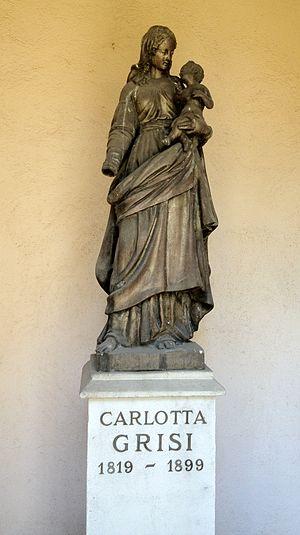
Tombe de Carlotta Grisi, Cimetière de Châtelaine proche de Saint-Jean, Genève
Carlotta Grisi est une danseuse italienne, de son vrai nom Caronne Adele Giuseppina Maria Grisi, née à Visinada dans l'actuelle Croatie, le 28 juin 1819 et morte à Saint-Jean, le 20 mai 1899.